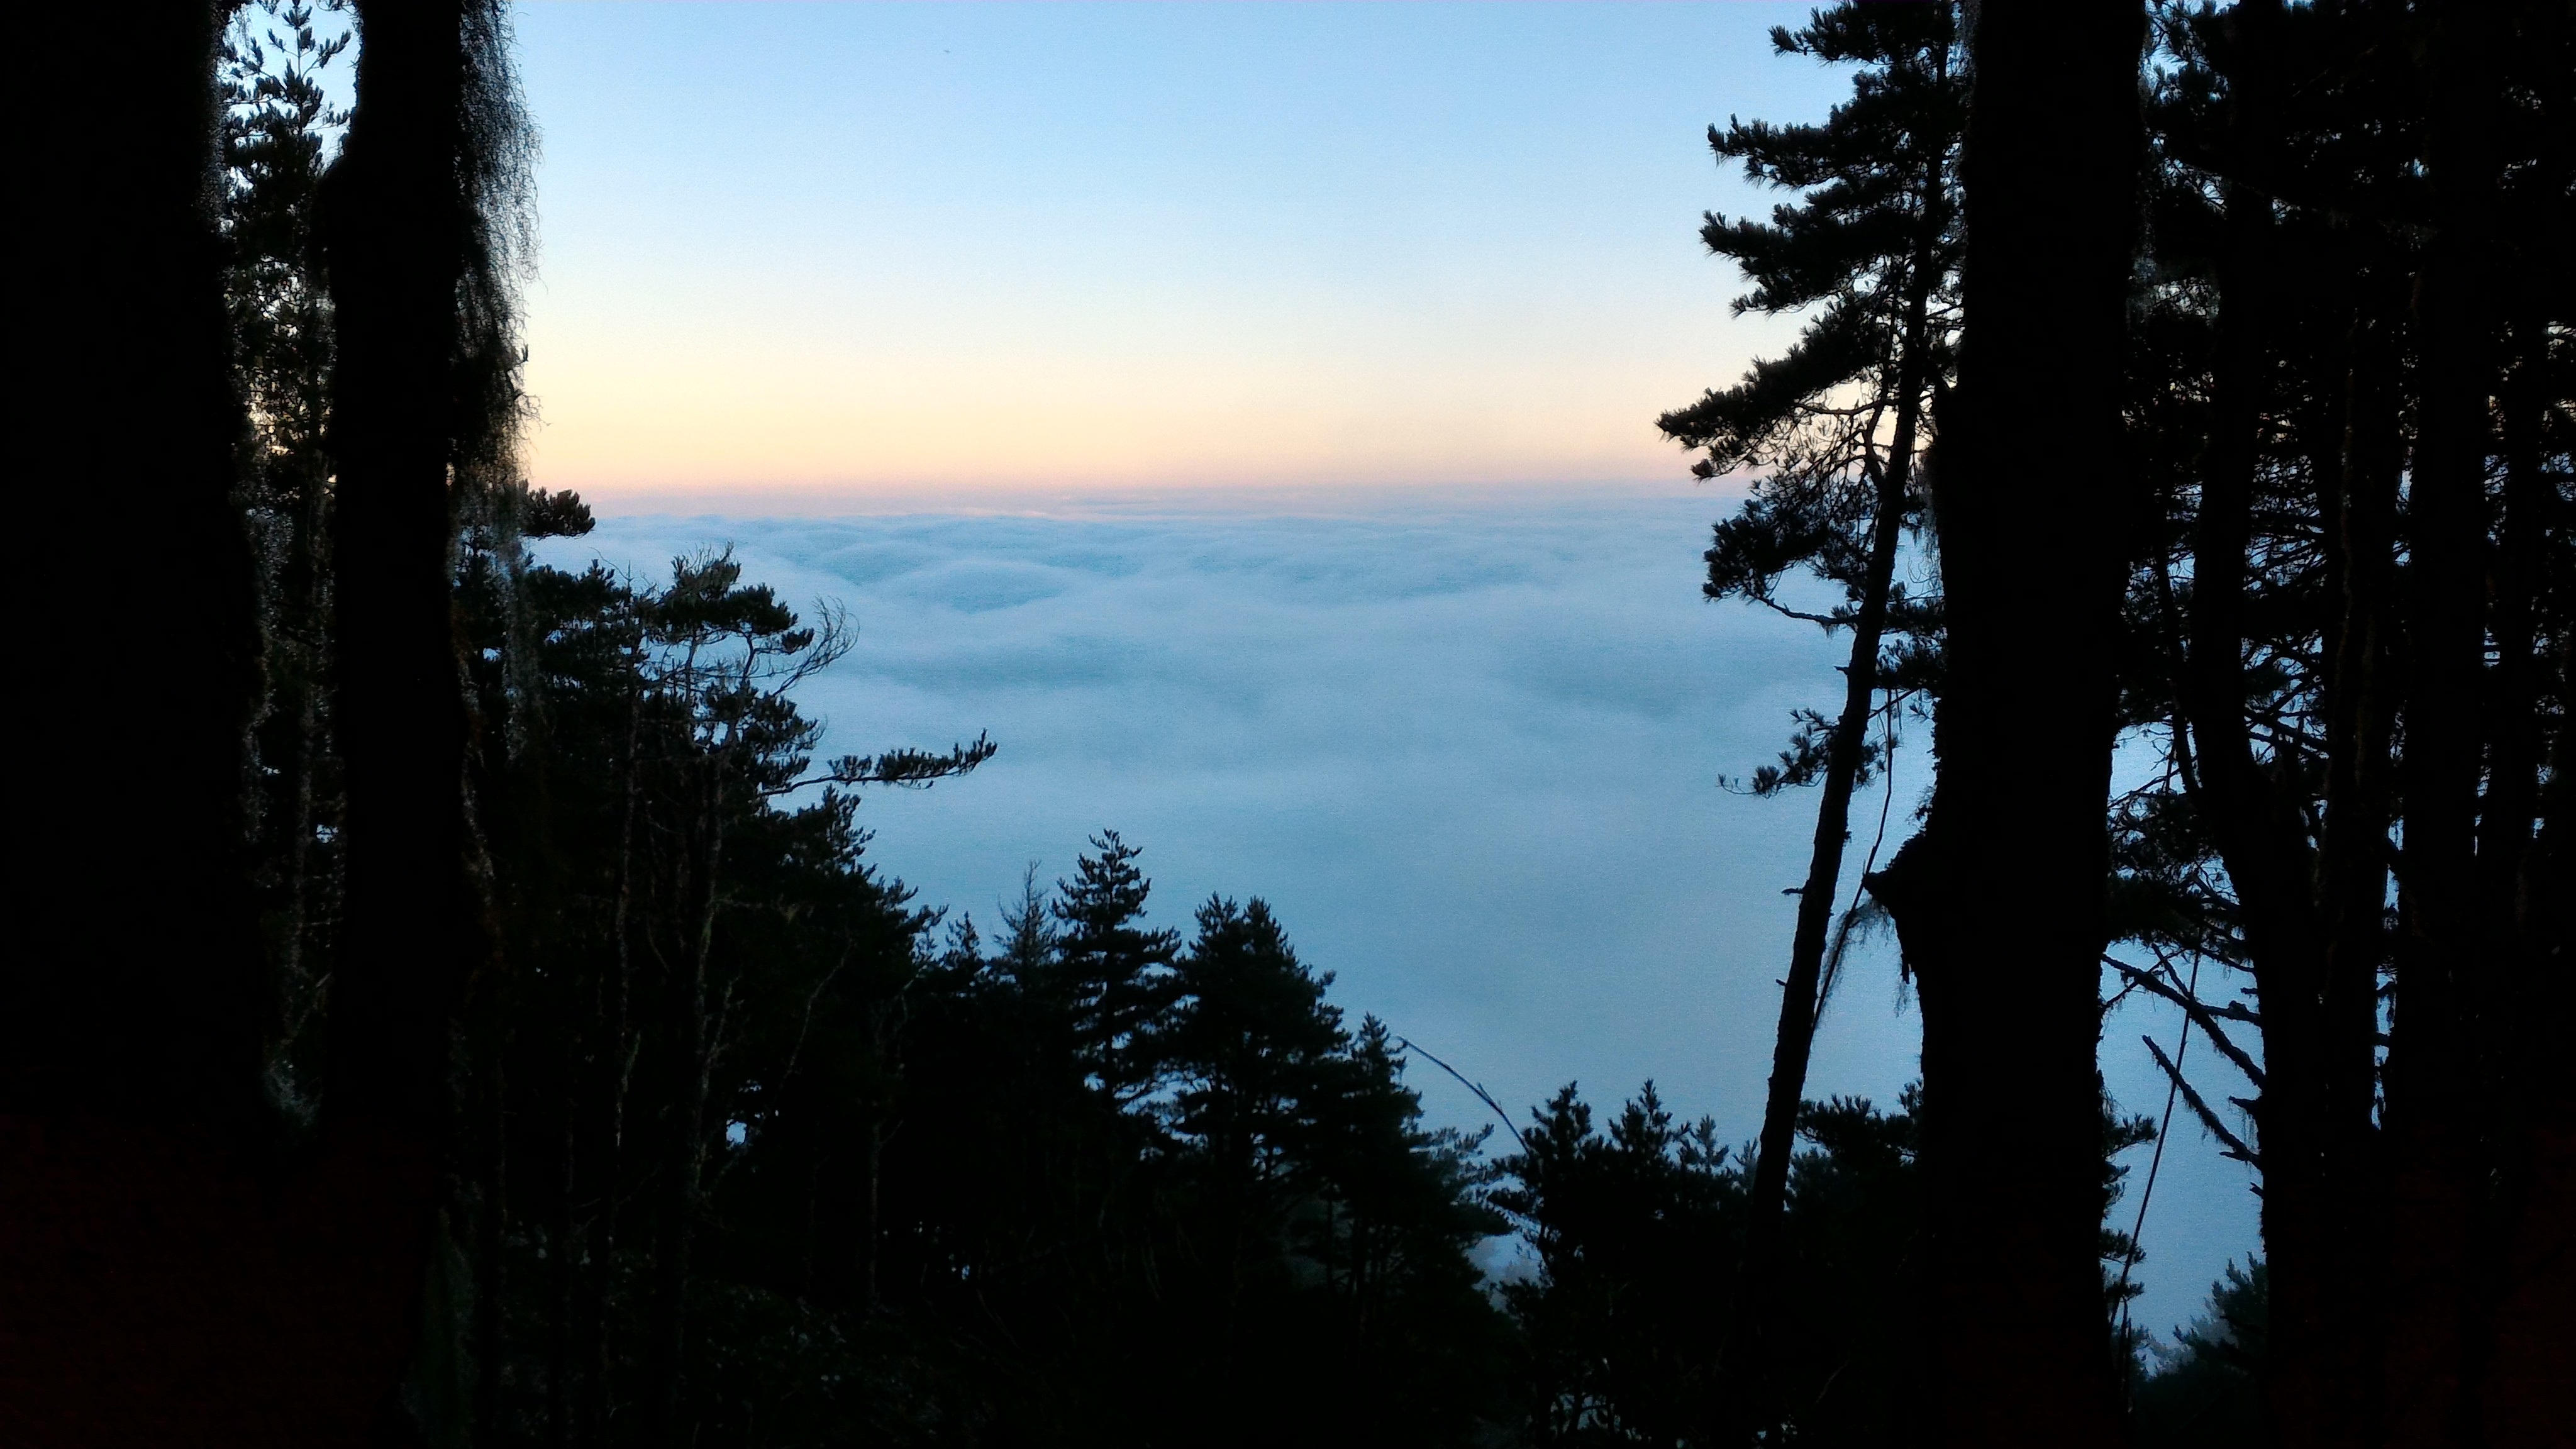
tree, nature, forest, mountain, light, cloud, plant, sky, sun, sunrise, sunset, sunlight, morning, dawn, atmosphere, dusk, evening, reflection, darkness, woods, mountains, taiwan, views, a surname, the evening sun, atmospheric phenomenon, woody plant, check out, guanwushan